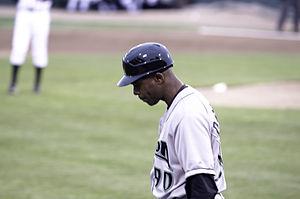
Delino Lamont DeShields est un ancien joueur de baseball professionnel. Évoluant à la position de deuxième but, il a joué pour cinq équipes des Ligues majeures de baseball durant sa carrière de treize saisons, de 1990 à 2002.